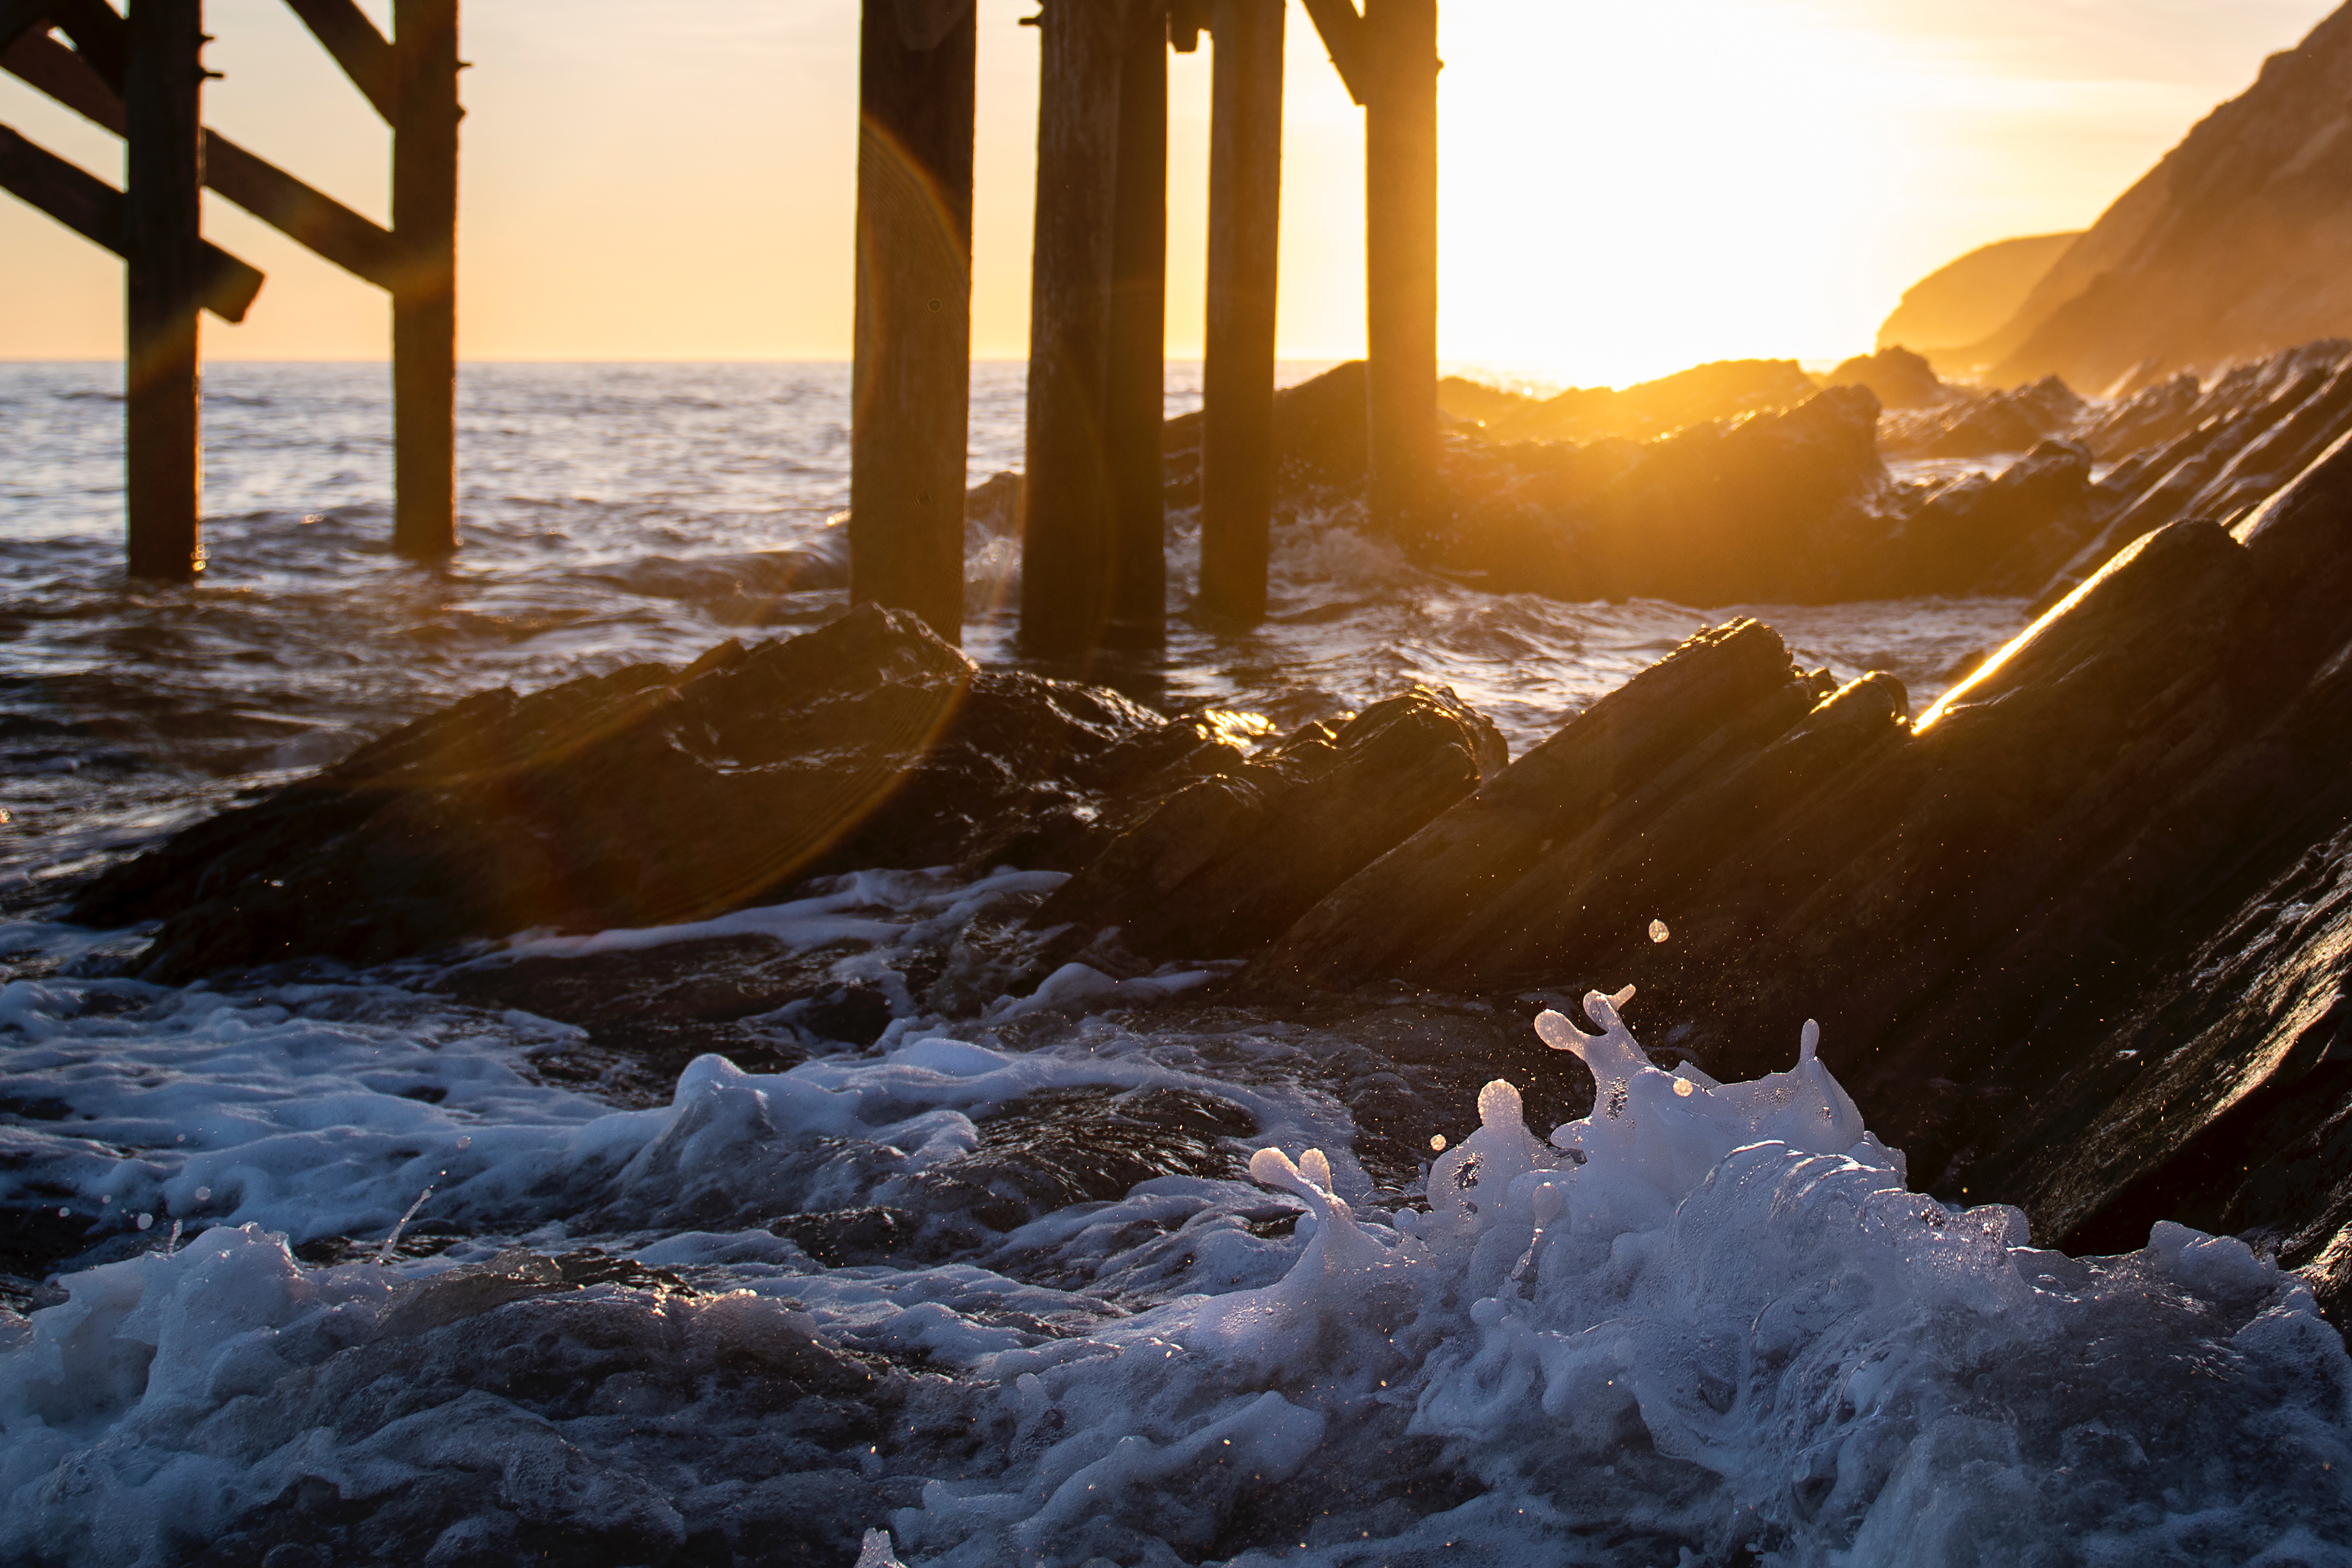
wave, water, sea, sky, ocean, wind wave, horizon, morning, coast, shore, sunlight, tide, sunrise, winter, sunset, rock, pier, cloud, sun, ice, landscape, beach, evening, coastal and oceanic landforms, vacation, terrain, freezing, reflection, cliff, dawn